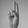
ASL letter: U